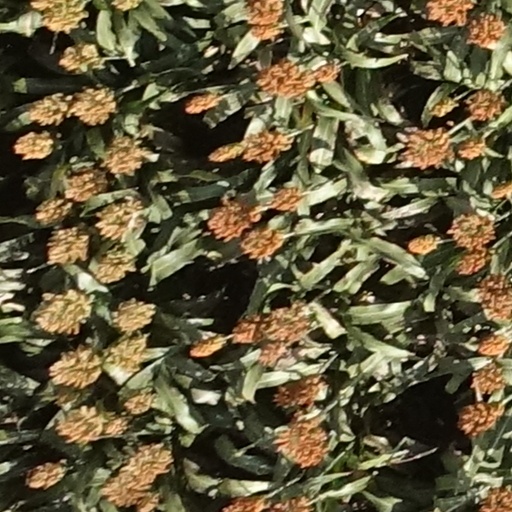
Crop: sorghum